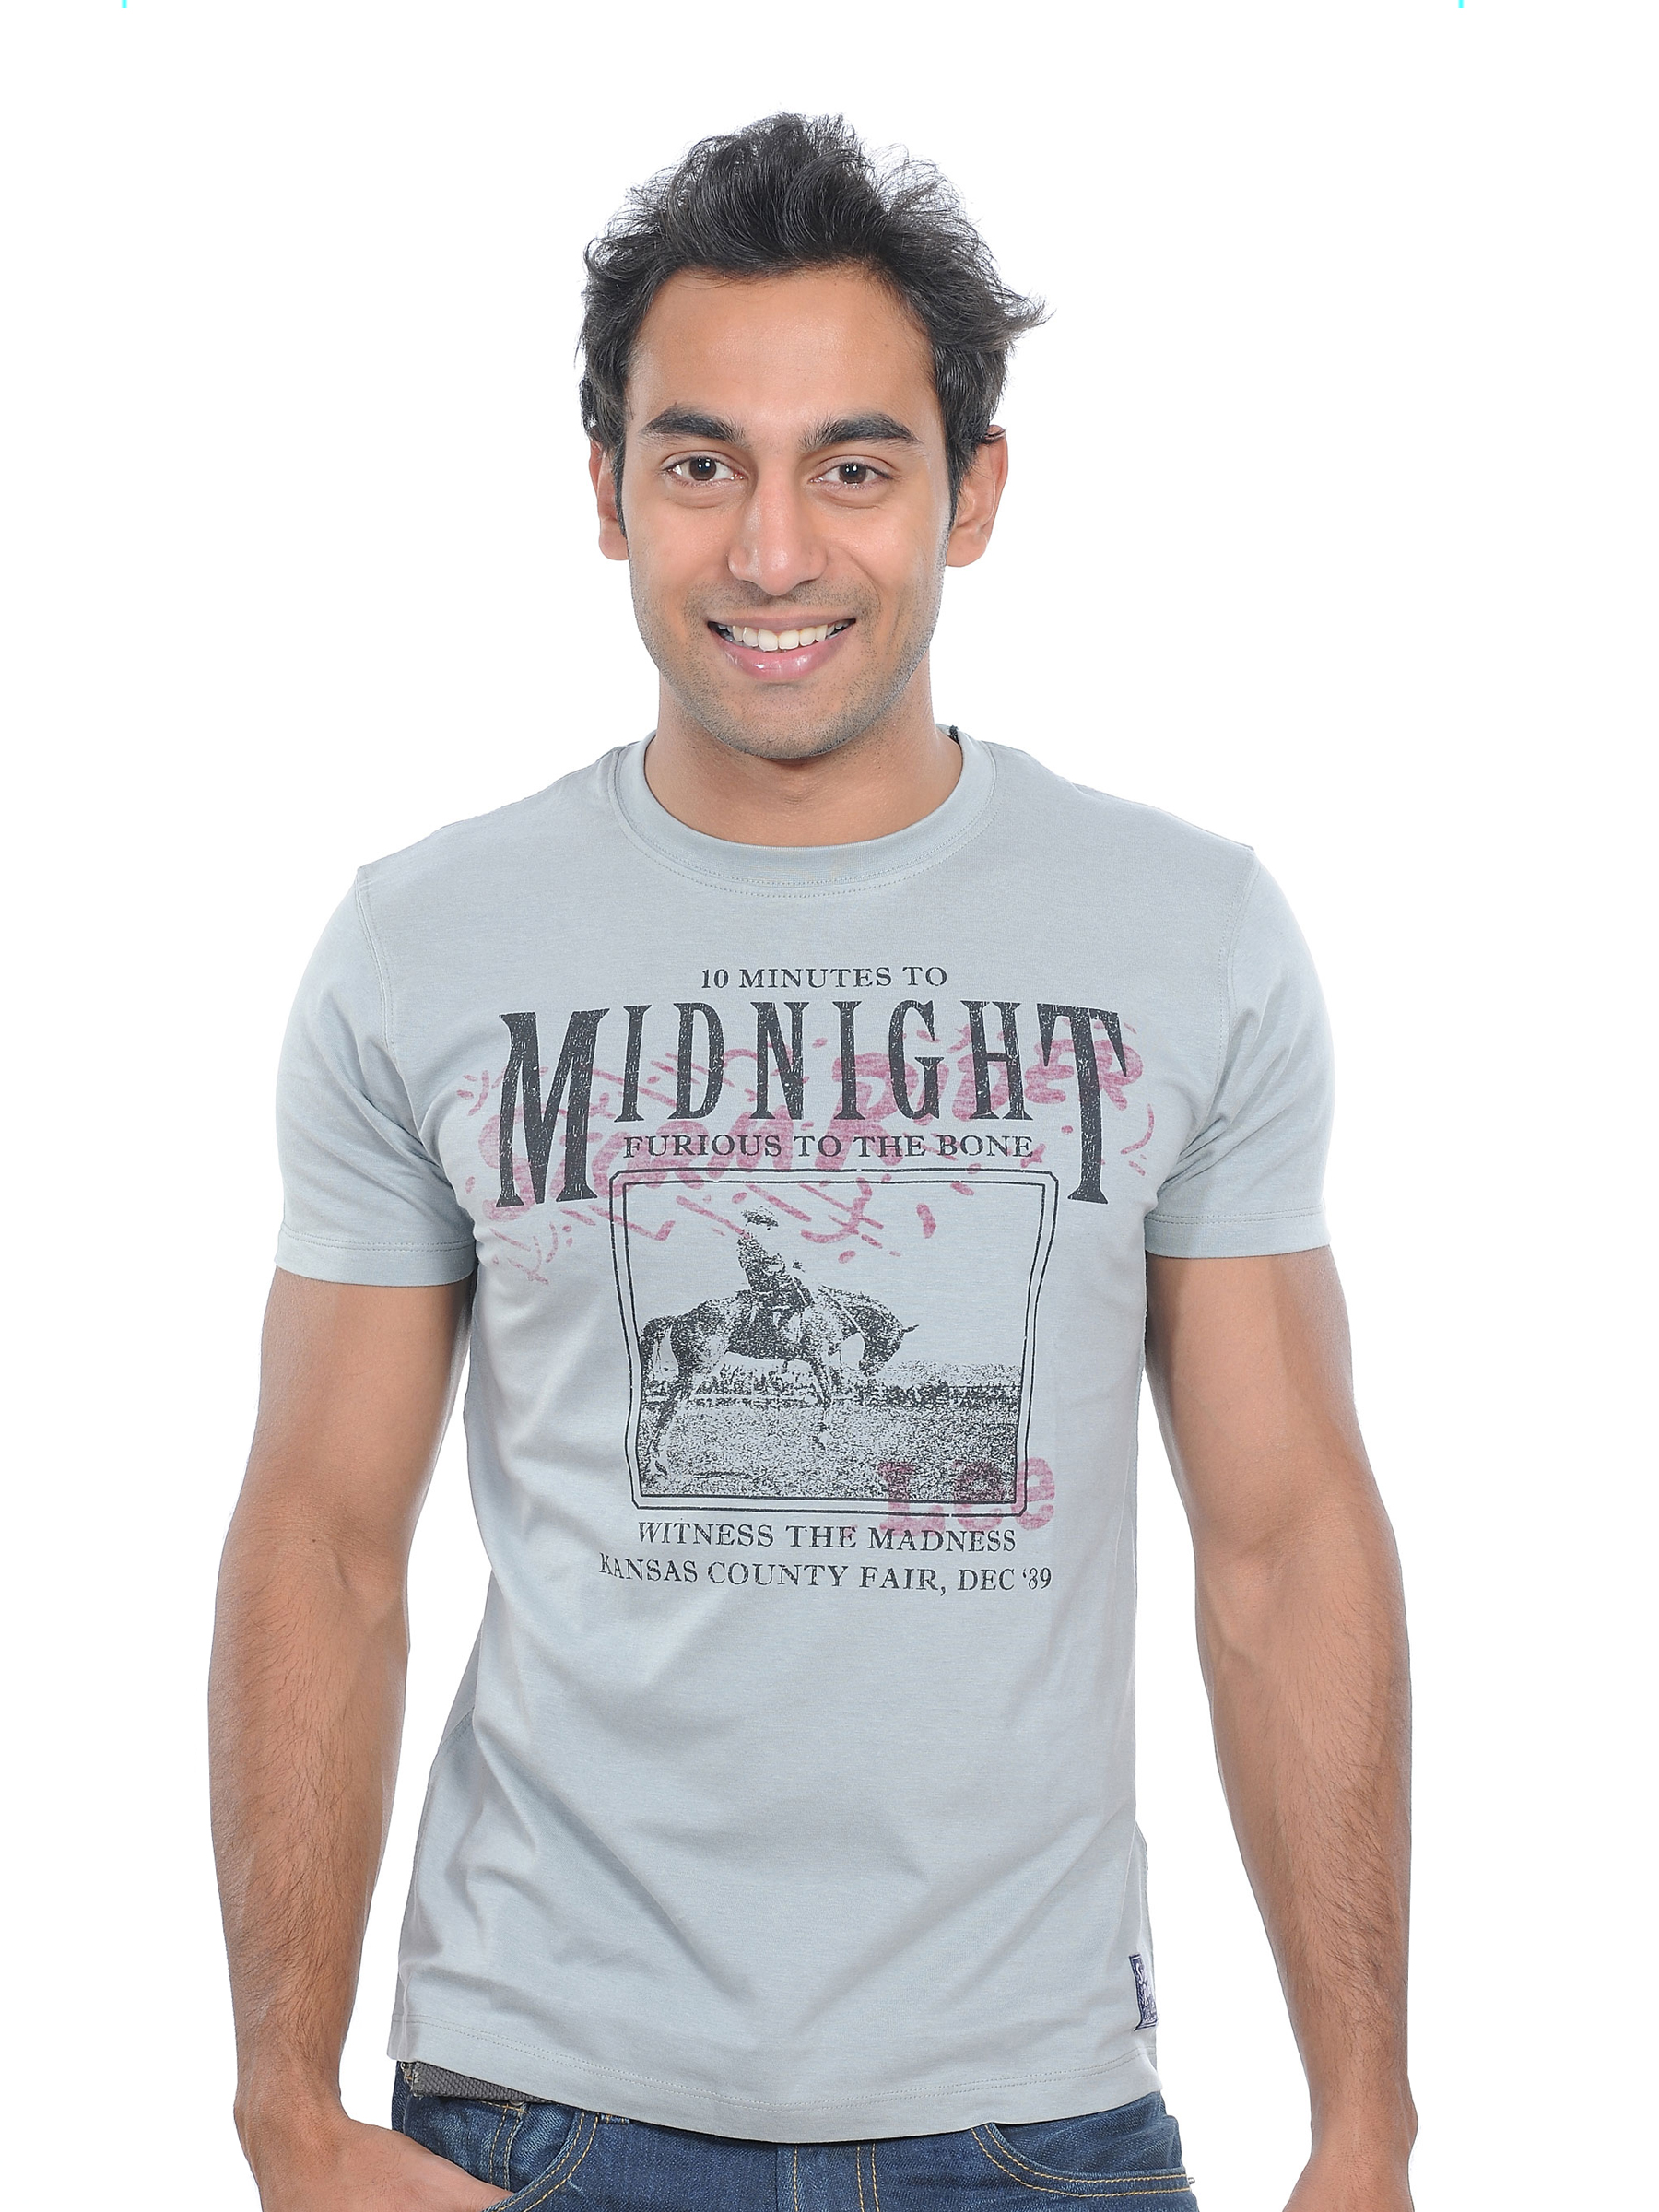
Lee Men's Ten Minutes to Midnight T-shirt
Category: Apparel / Topwear / Tshirts
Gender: Men
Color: Grey
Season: Winter 2010
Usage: Casual